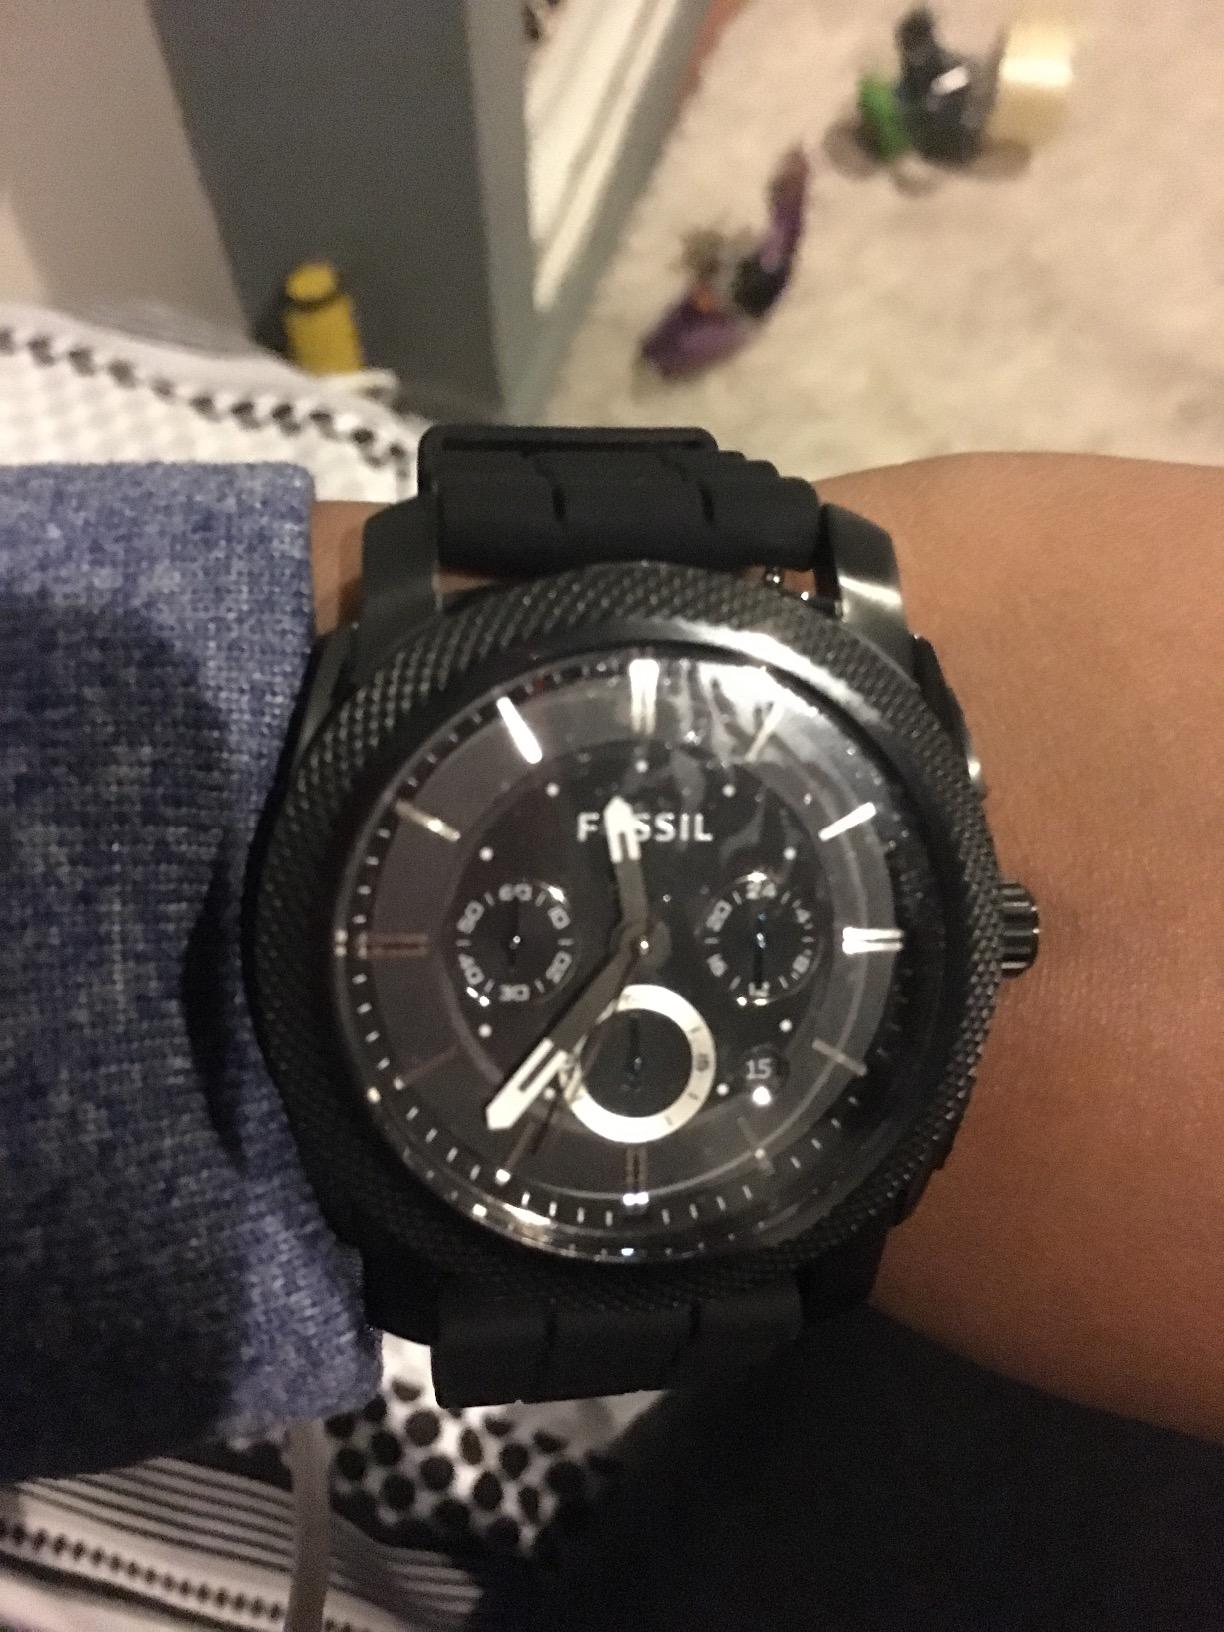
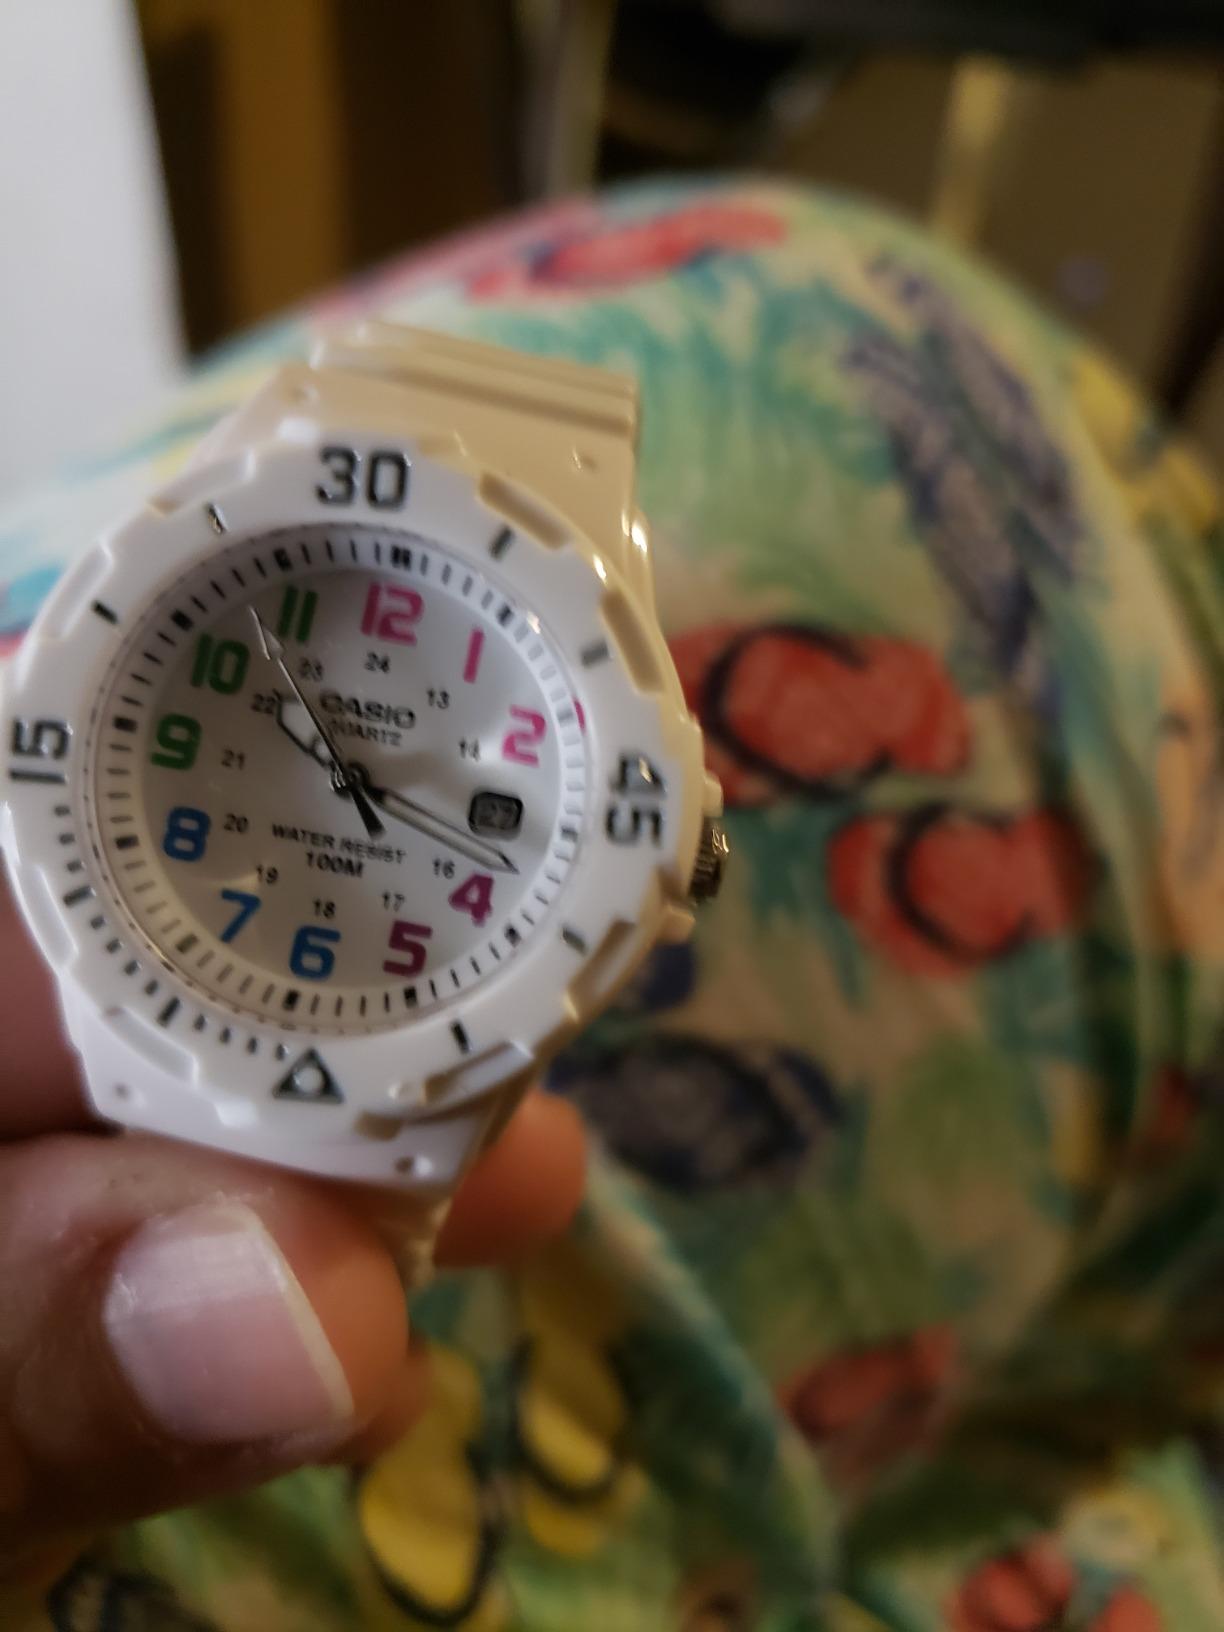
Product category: accessories_watch
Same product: no